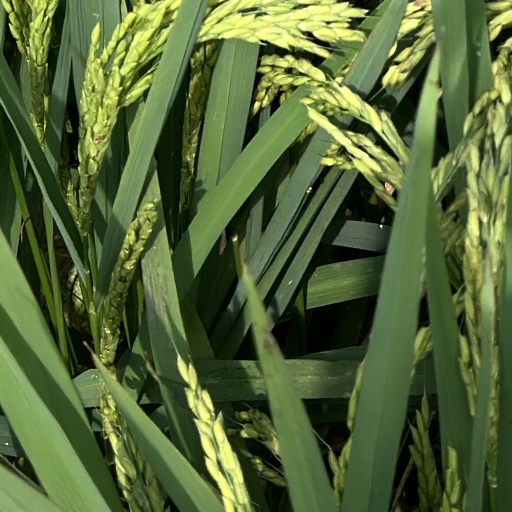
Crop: rice